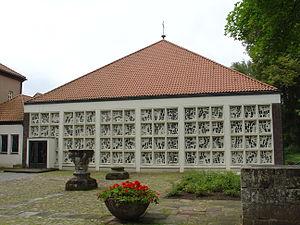
L'abbaye de Hardehausen est une ancienne abbaye cistercienne, située à environ 15 km de Warburg, dans l’arrondissement de Höxter en Rhénanie-du-Nord-Westphalie. Première abbaye cistercienne de Westphalie, fondée en 1140, elle devient l'une des forces économiques les plus importantes de la région de Warburg ainsi que le plus grand propriétaire ecclésiastique. Sécularisé en 1802, le lieu est à nouveau un monastère pour une courte période précédant la Deuxième Guerre mondiale, mais la communauté est dissoute par le régime national-socialiste. Depuis 1945, les bâtiments de l'ancienne abbaye hébergent la maison des jeunes de l’archidiocèse de Paderborn et, depuis 1949, la résidence universitaire de l’université populaire Anton Heinen.